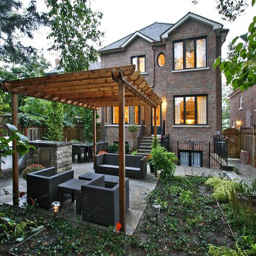
this is an example of a contemporary backyard landscaping .